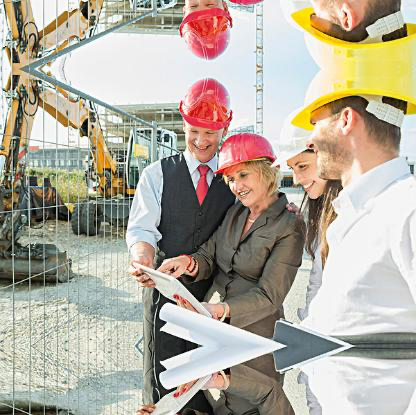
Objects in the image:
label: helmet
label: helmet
label: helmet
label: helmet
label: helmet
label: helmet
label: helmet